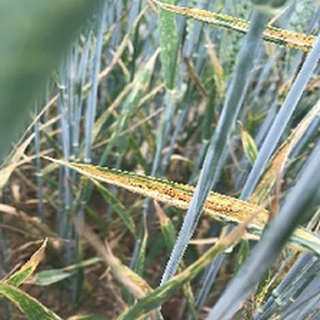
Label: wheat_yellow_rust